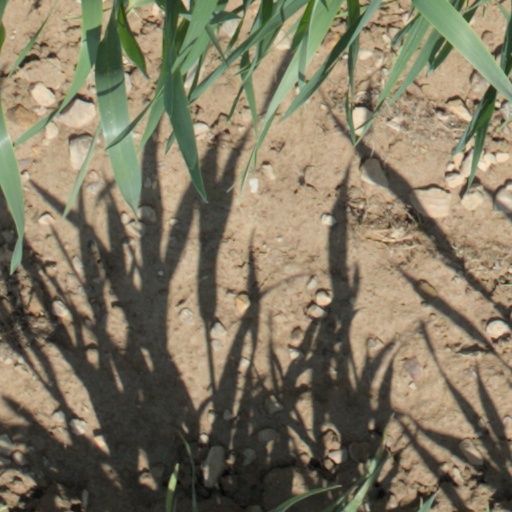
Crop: wheat